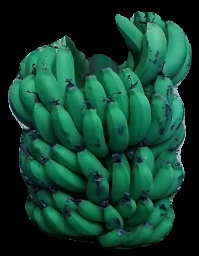
Variety: pachbale
Grade: grade2